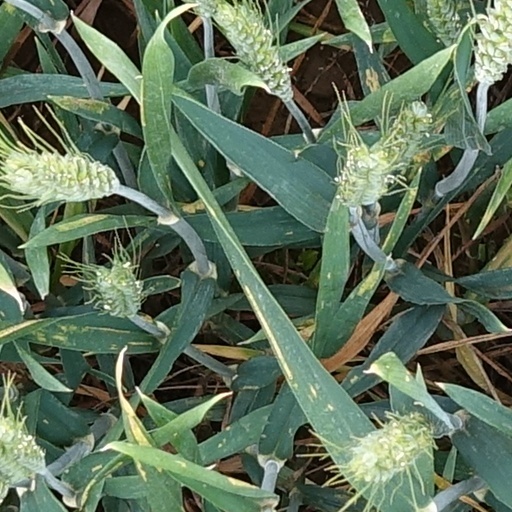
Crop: wheat